Joaquim Pedro Quintela, 1st Count of Farrobo

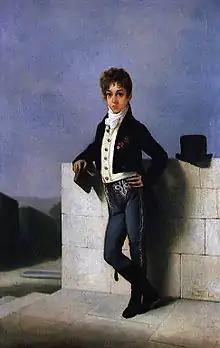
Portrait of the Count of Farrobo, 1813, by Domingos Sequeira. National Museum of Ancient Art.

Farrobo, named after his father, was the son of the Baron of Quintela, Joaquim Pedro Quintela, and his wife D. Maria Joaquina Xavier de Saldanha. He was very fond of the arts ever since a young age; he became an accomplished amateur musician, playing in João Domingos Bomtempo's Philharmonic Society, modelled after the London Royal Philharmonic Society. He sang, played the cello, the bass, and was a French horn soloist. His passion for music led him, later in life, to hire a bandleader to assemble an orchestra in his own household, composed of his multiple servants.